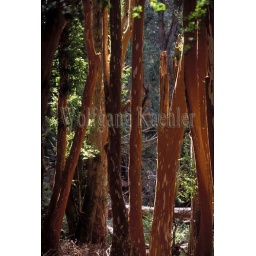
Argentina, near bariloche, lake nahuel huapi, quetrihue peninsula, arrayanes tree trunks